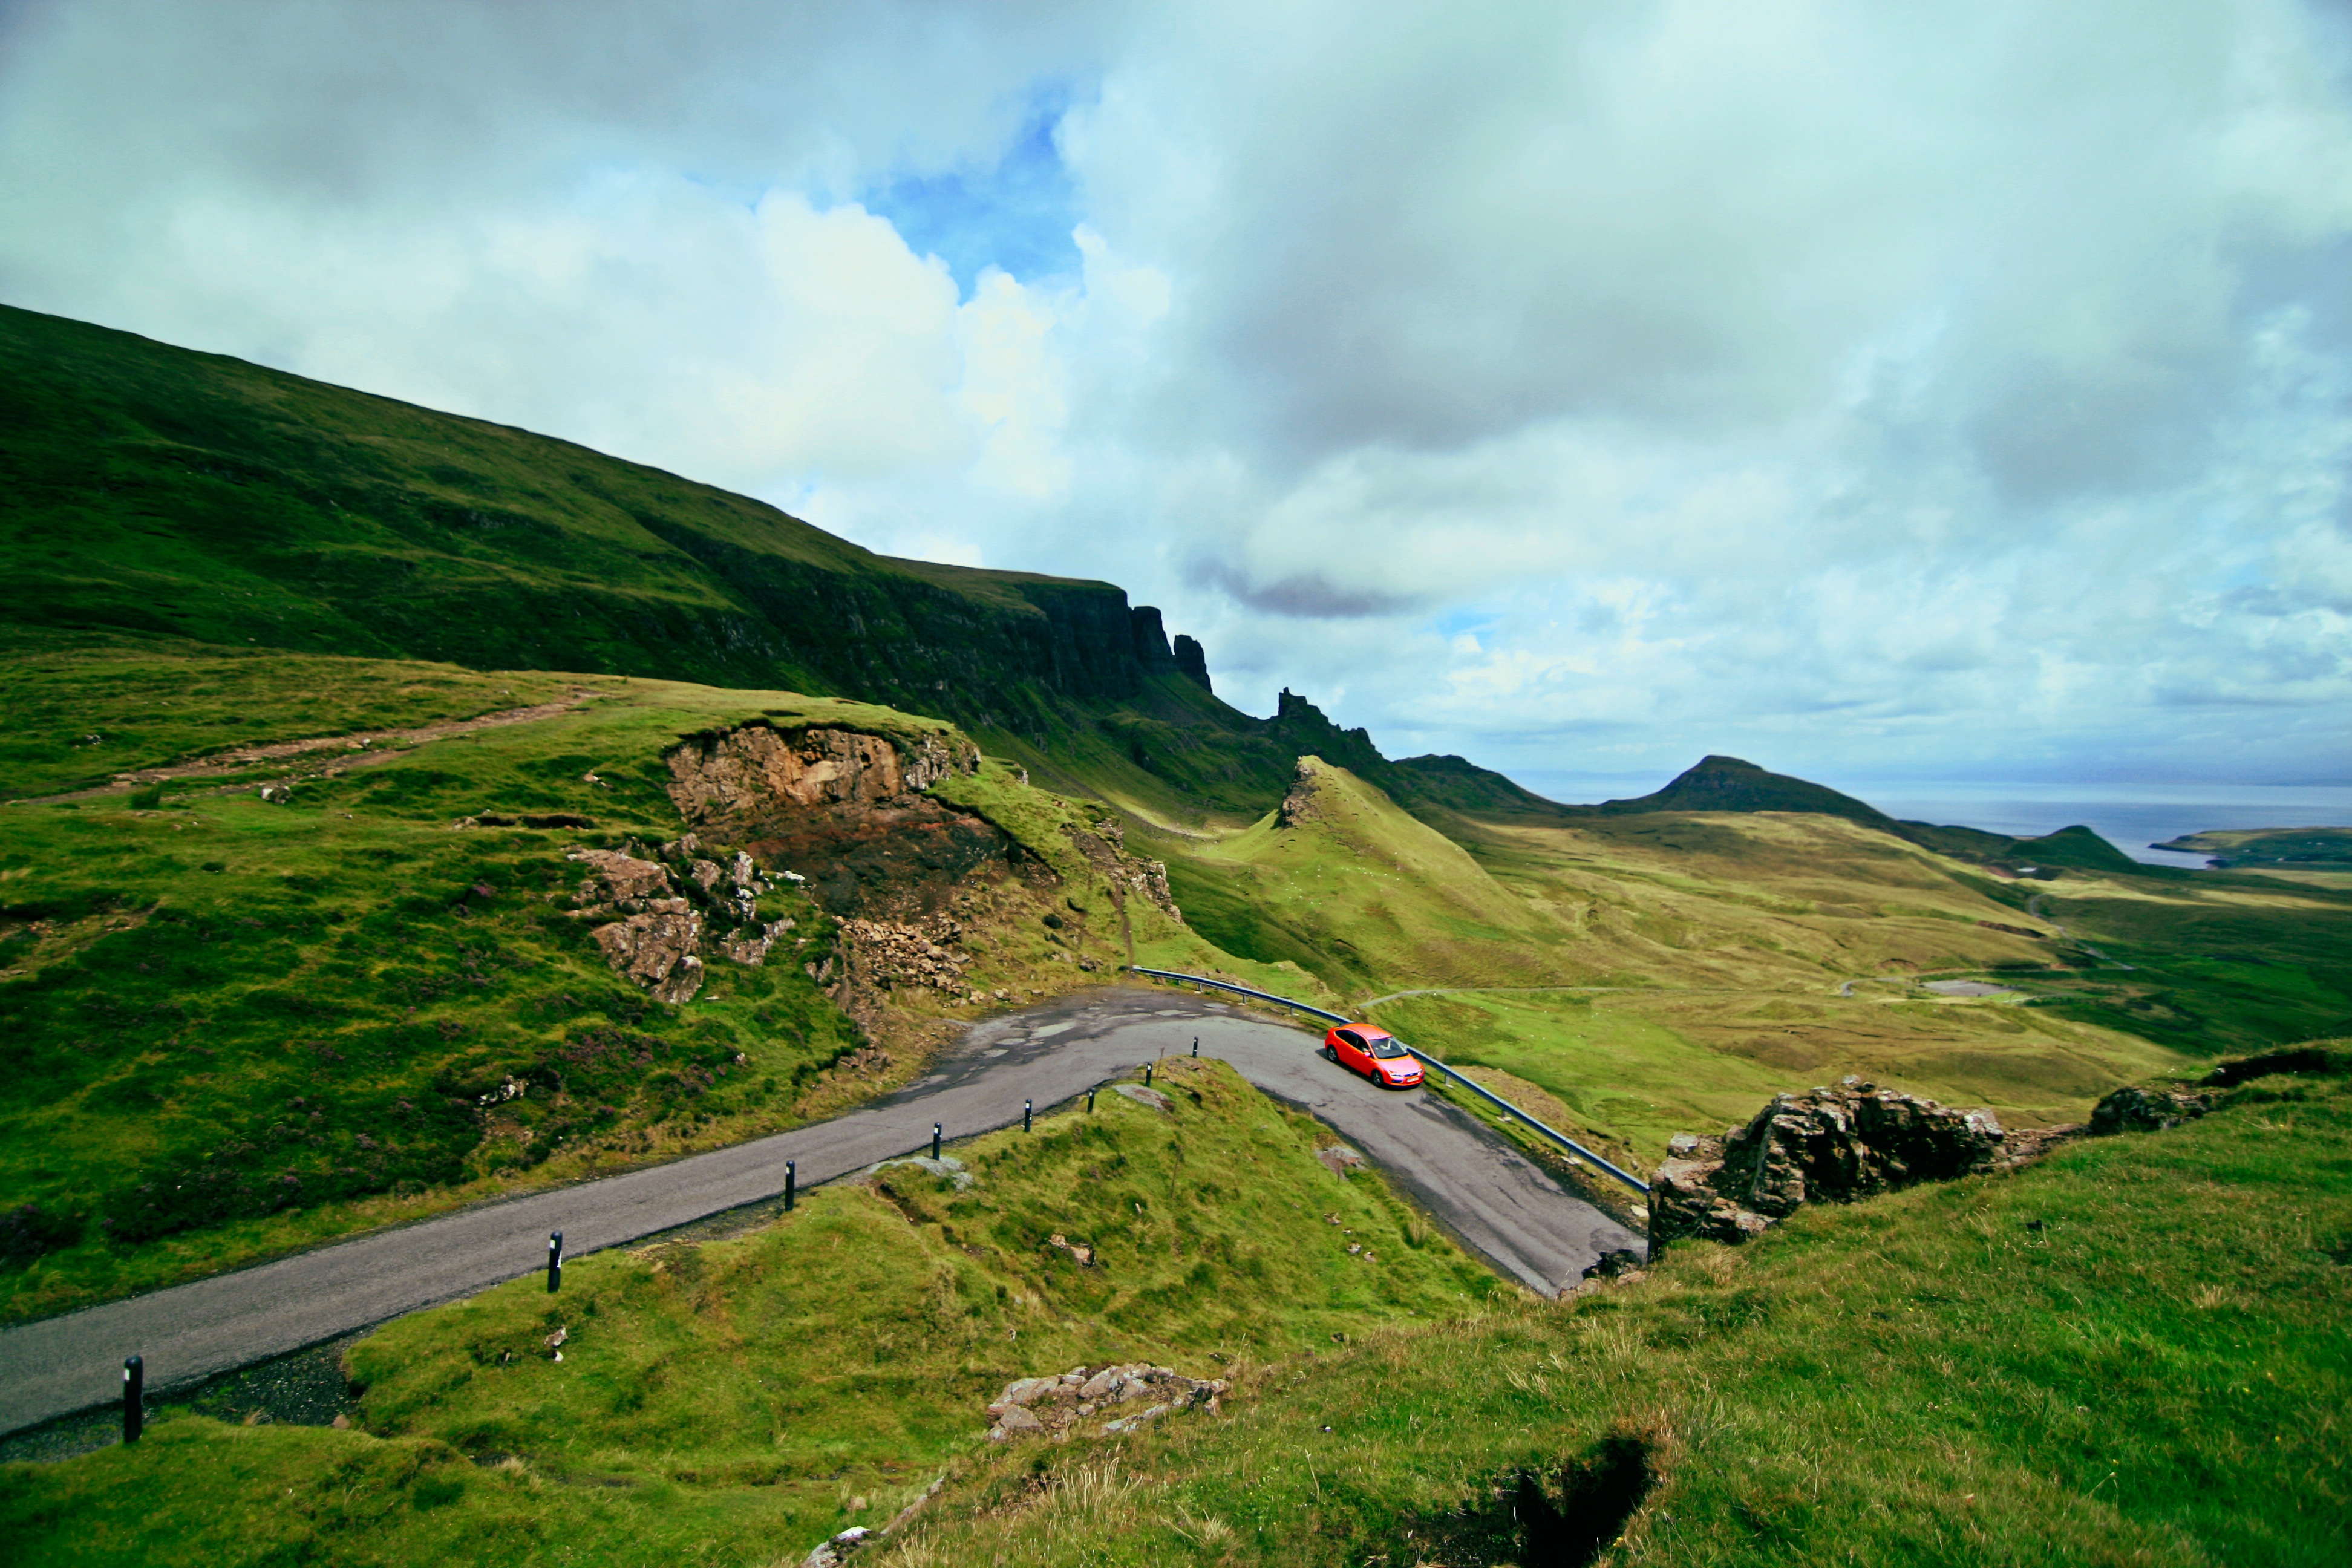
landscape, coast, nature, grass, mountain, cloud, sky, car, field, meadow, countryside, hill, valley, mountain range, panorama, green, pasture, reservoir, highland, terrain, ridge, plain, alps, grassland, plateau, fell, loch, rural area, landform, aerial photography, mountain pass, geographical feature, mountainous landforms